Friedrich Melchior, Baron von Grimm

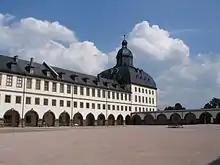
Friedenstein Castle

Leopold sent Mozart, then aged 22, to Paris for his third and last visit, from 23 March to 26 September 1778. But this time Mozart went only with his mother, Anna Maria Mozart, while Leopold remained in Salzburg, in order to save his employment. Grimm helped, guided, and advised Mozart and his mother again, acting as a proud manager. But Mozart mostly encountered a series of disappointments, while tragedy struck when Anna Maria fell ill with typhoid fever and died on 3 July 1778. After the death of his mother, Mozart moved in with Grimm who was living with Mme d'Épinay, at 5, rue de la Chaussée-d'Antin. For the first time in his life, Mozart was on his own. Mozart stayed more than two months in pretty little room for invalids with a very agreeable prospect, which belonged to Louise d'Épinay; he sometimes dined with them but most of the time he was out.